Lawrence Vickers

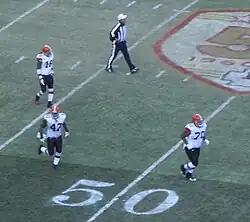
Vickers (47) in 2009

Vickers took over the fullback position in 2007 and played in every game with 14 starts. He was Jamal Lewis' primary lead blocker, helping him rush for 1,304 yards and 9 touchdowns. He also had 15 carries for 43 yards and 13 receptions for 91 yards and 2 touchdowns. For his efforts, Vickers was named as a second alternate for the 2008 Pro Bowl at fullback.